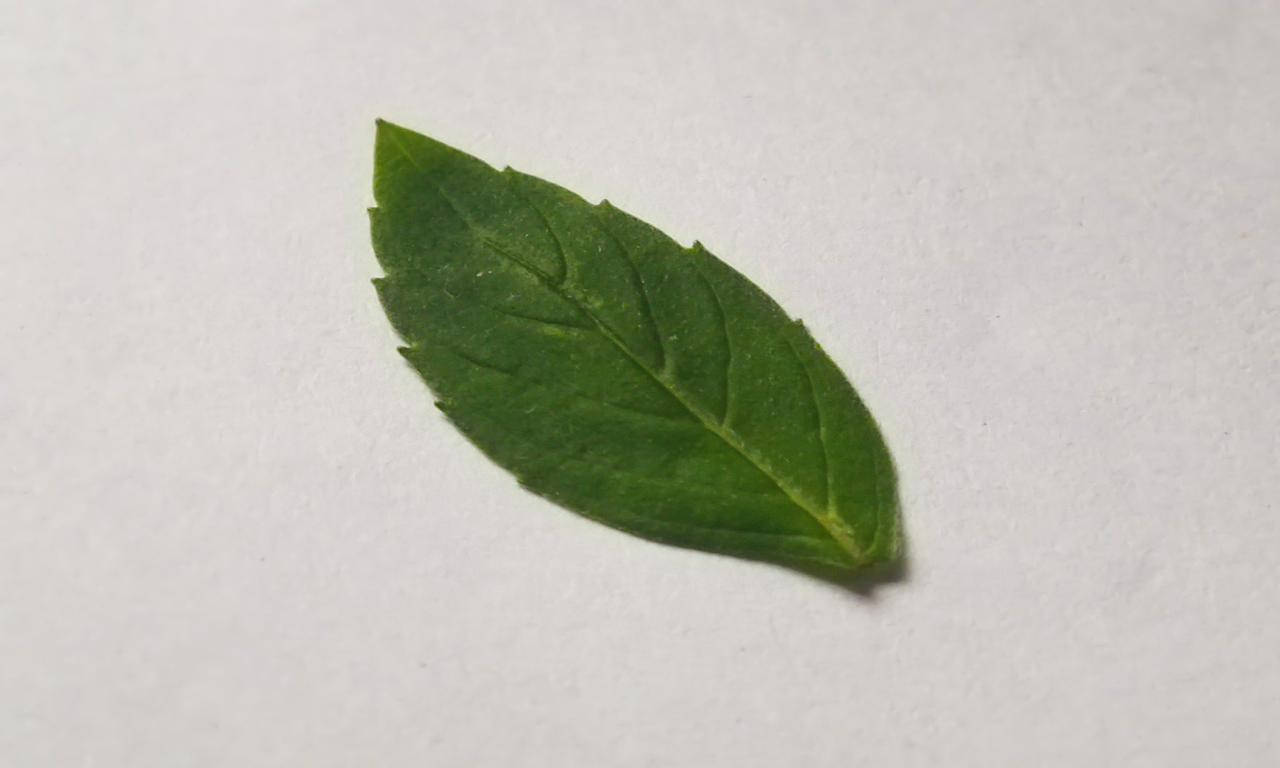
Label: Fresh